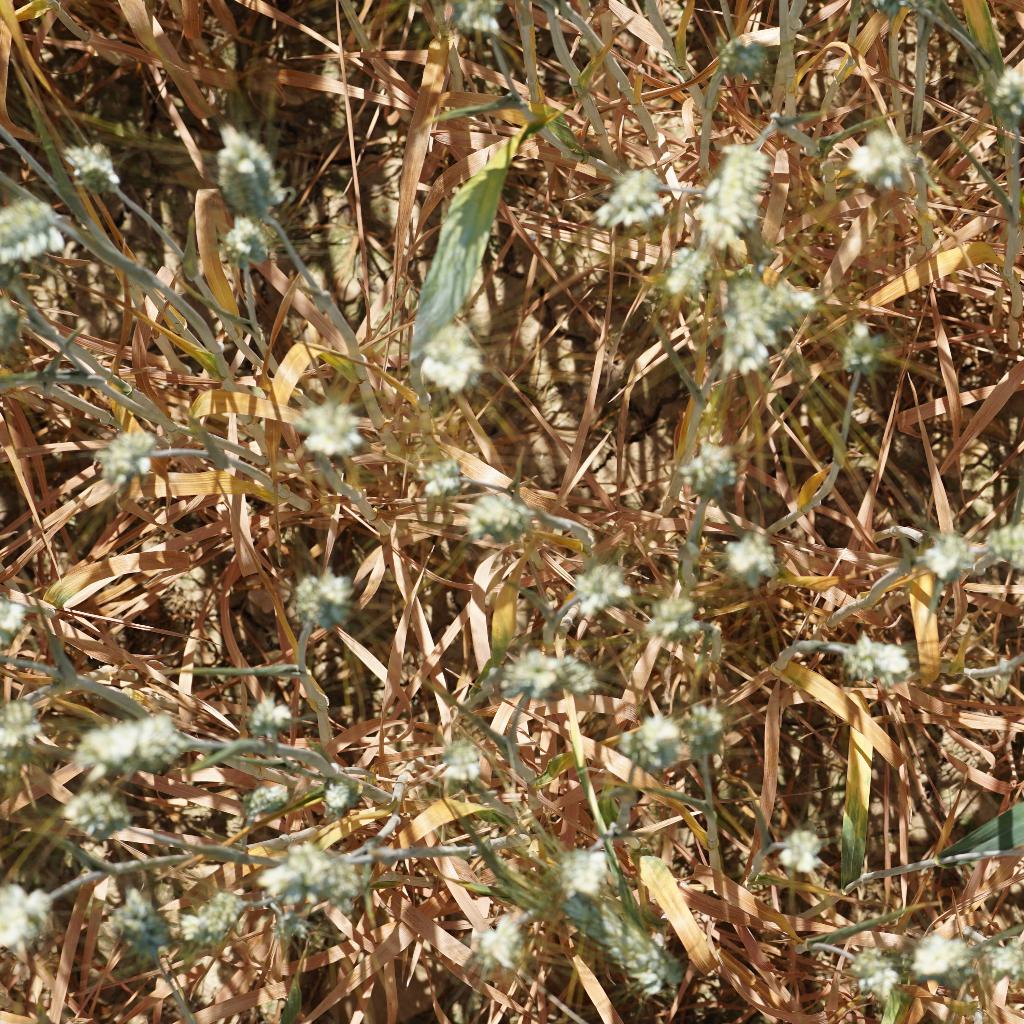
Country: France
Location: Gréoux
Wheat development stage: Filling